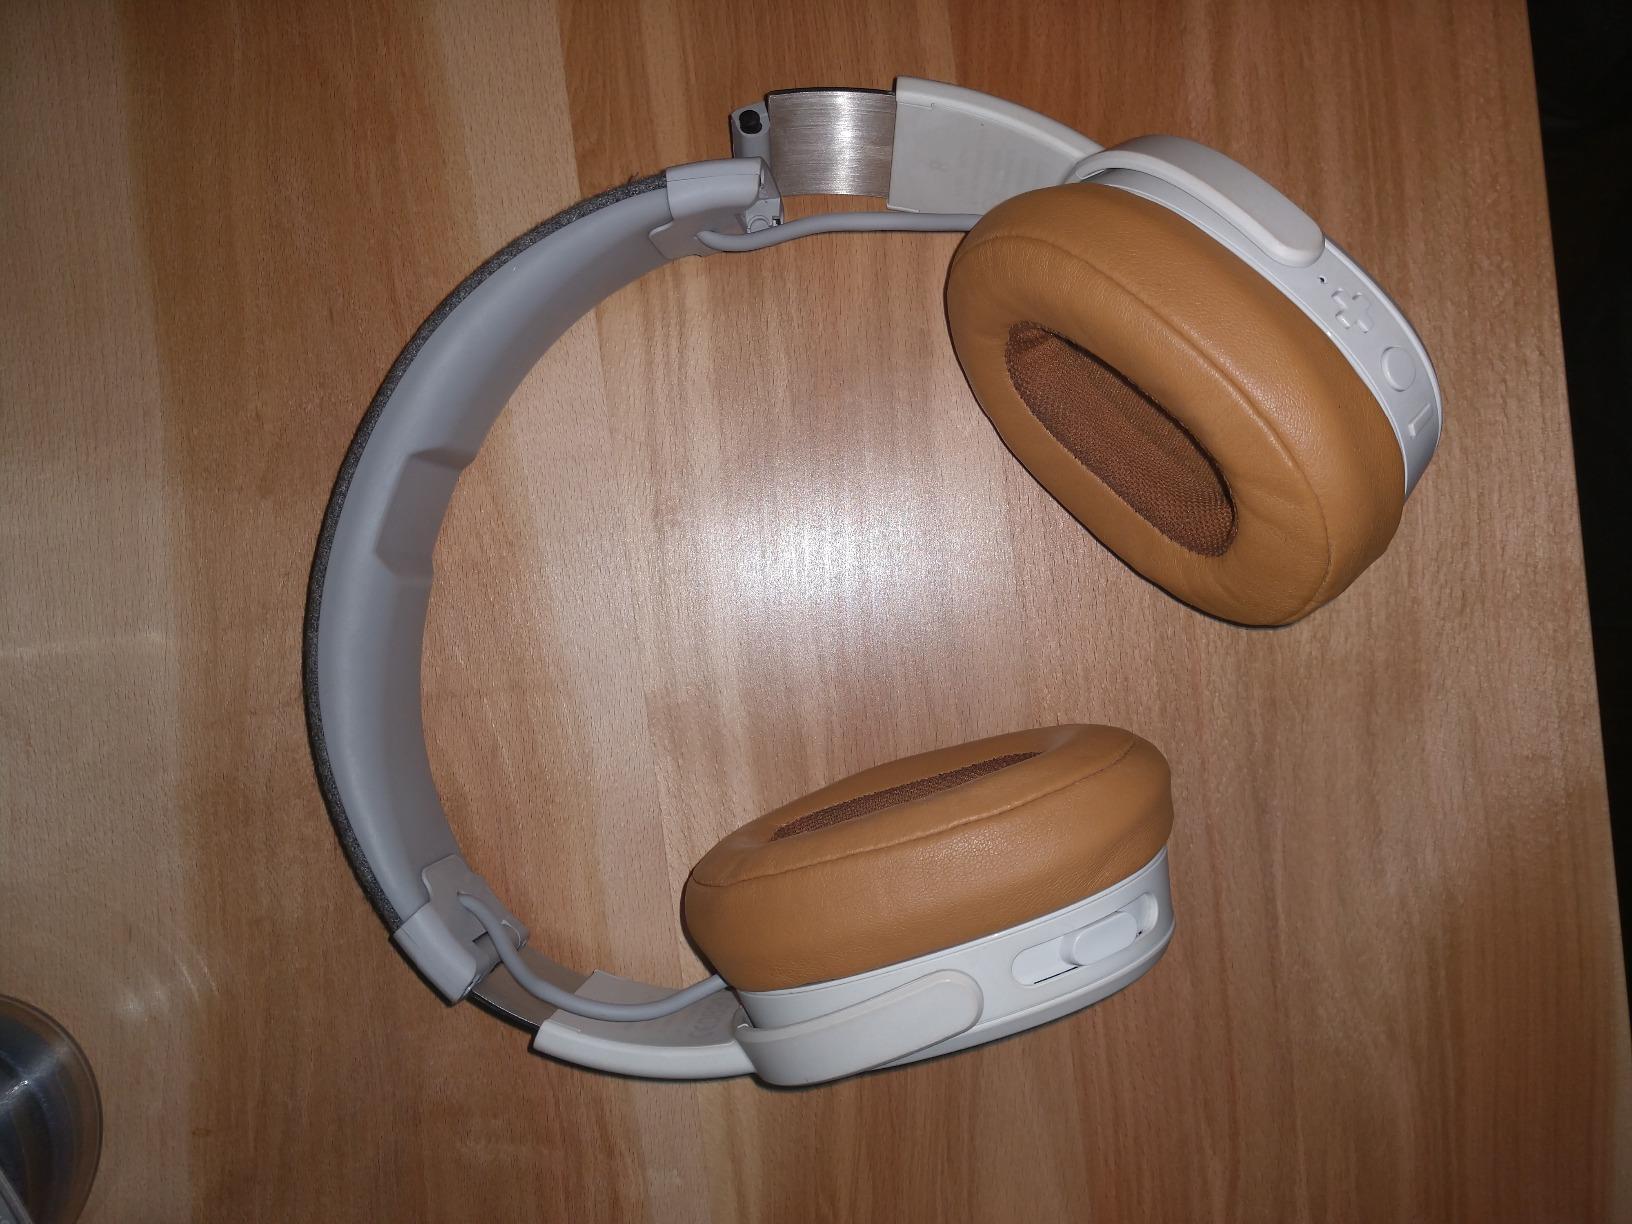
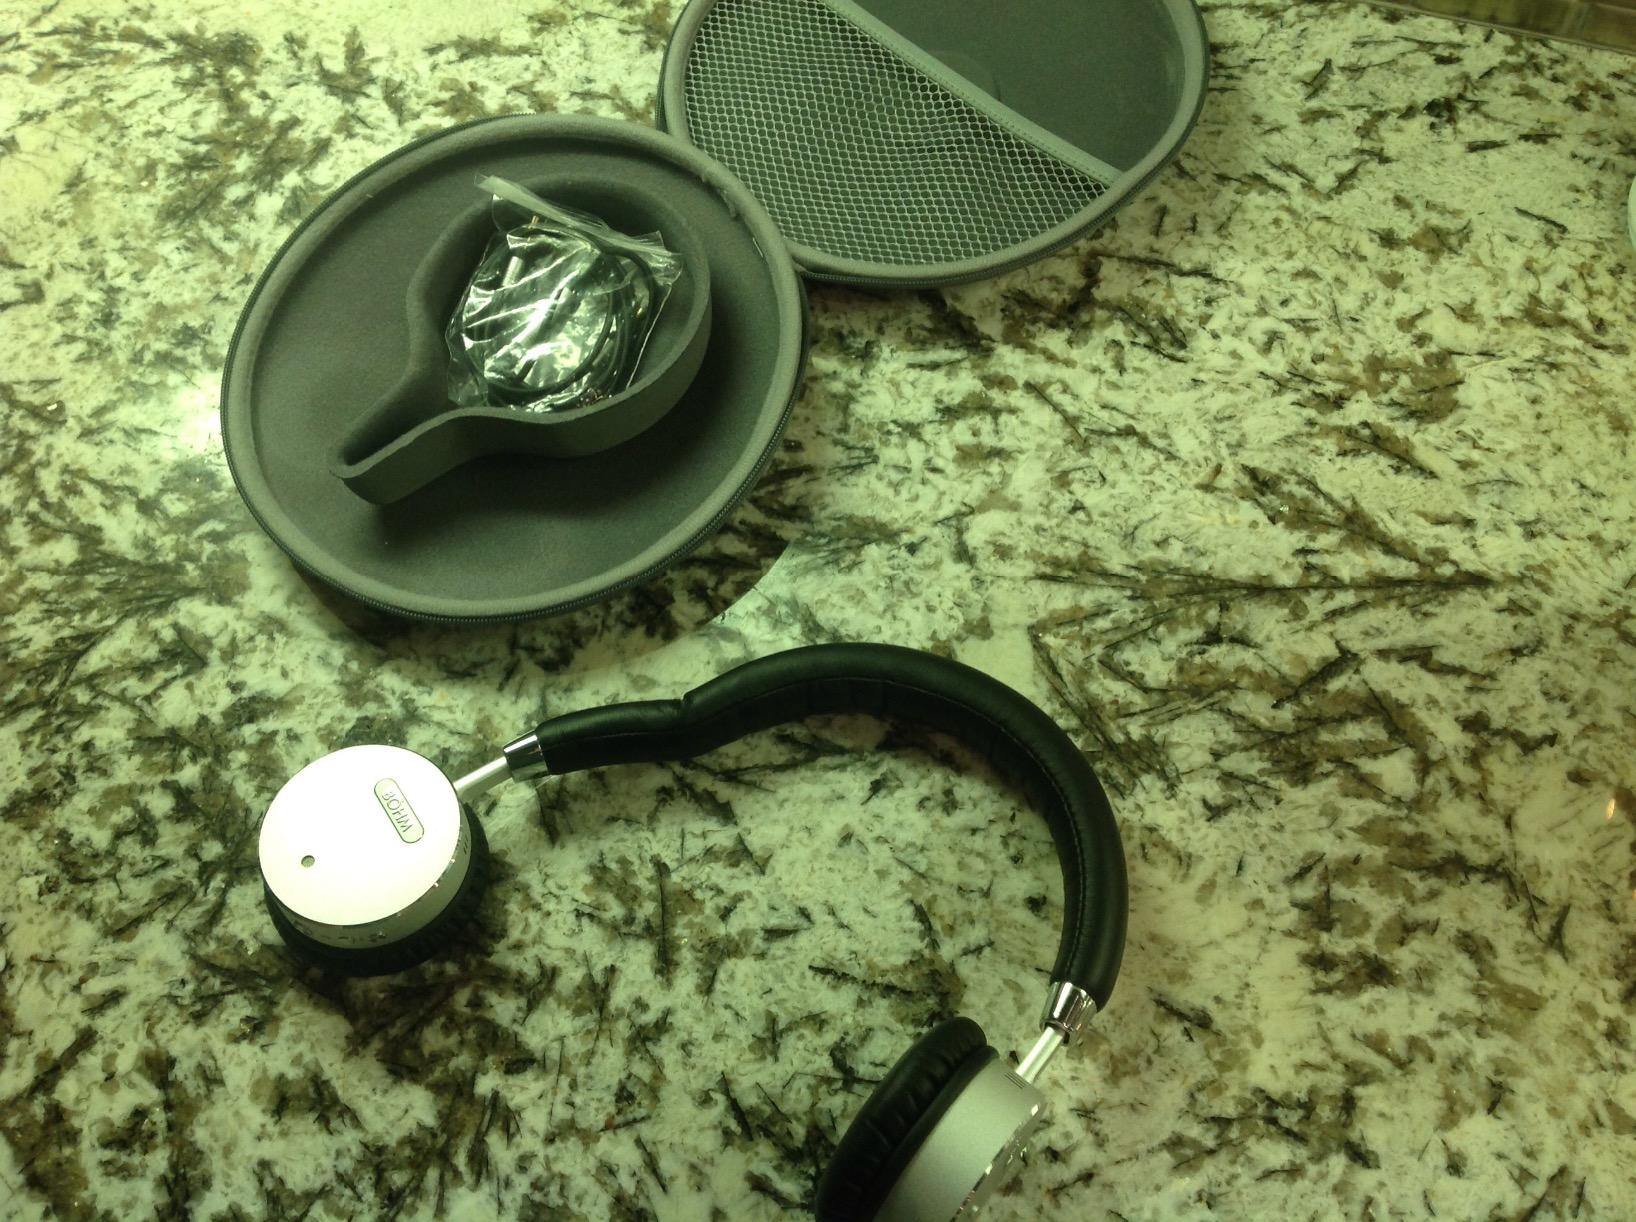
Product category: headphones
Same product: no